Brigada en acción

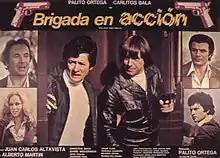

Brigada en acción is a 1977 Argentine comedy film directed by and starring Palito Ortega and written by Juan Carlos Mesa. The film premiered in Argentina on 21 July 1977.